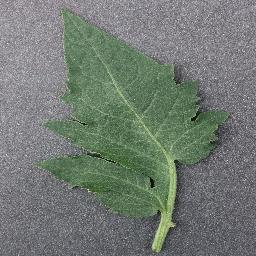
Label: Tomato___healthy